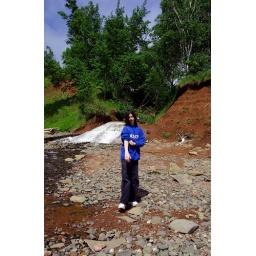
Patrick (aka Pappy) standing near one of three waterfalls that were running down on to the &amp;quot;beach&amp;quot;.